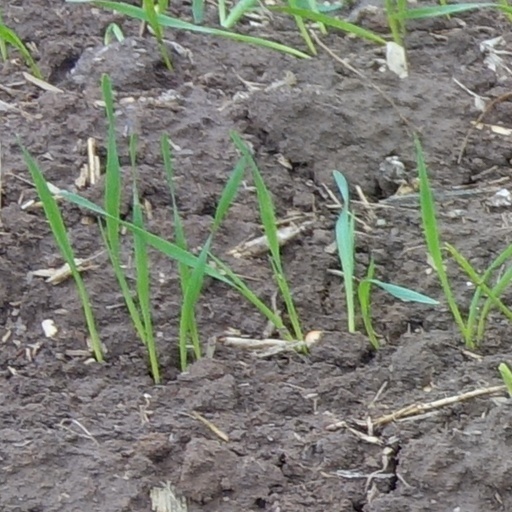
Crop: wheat